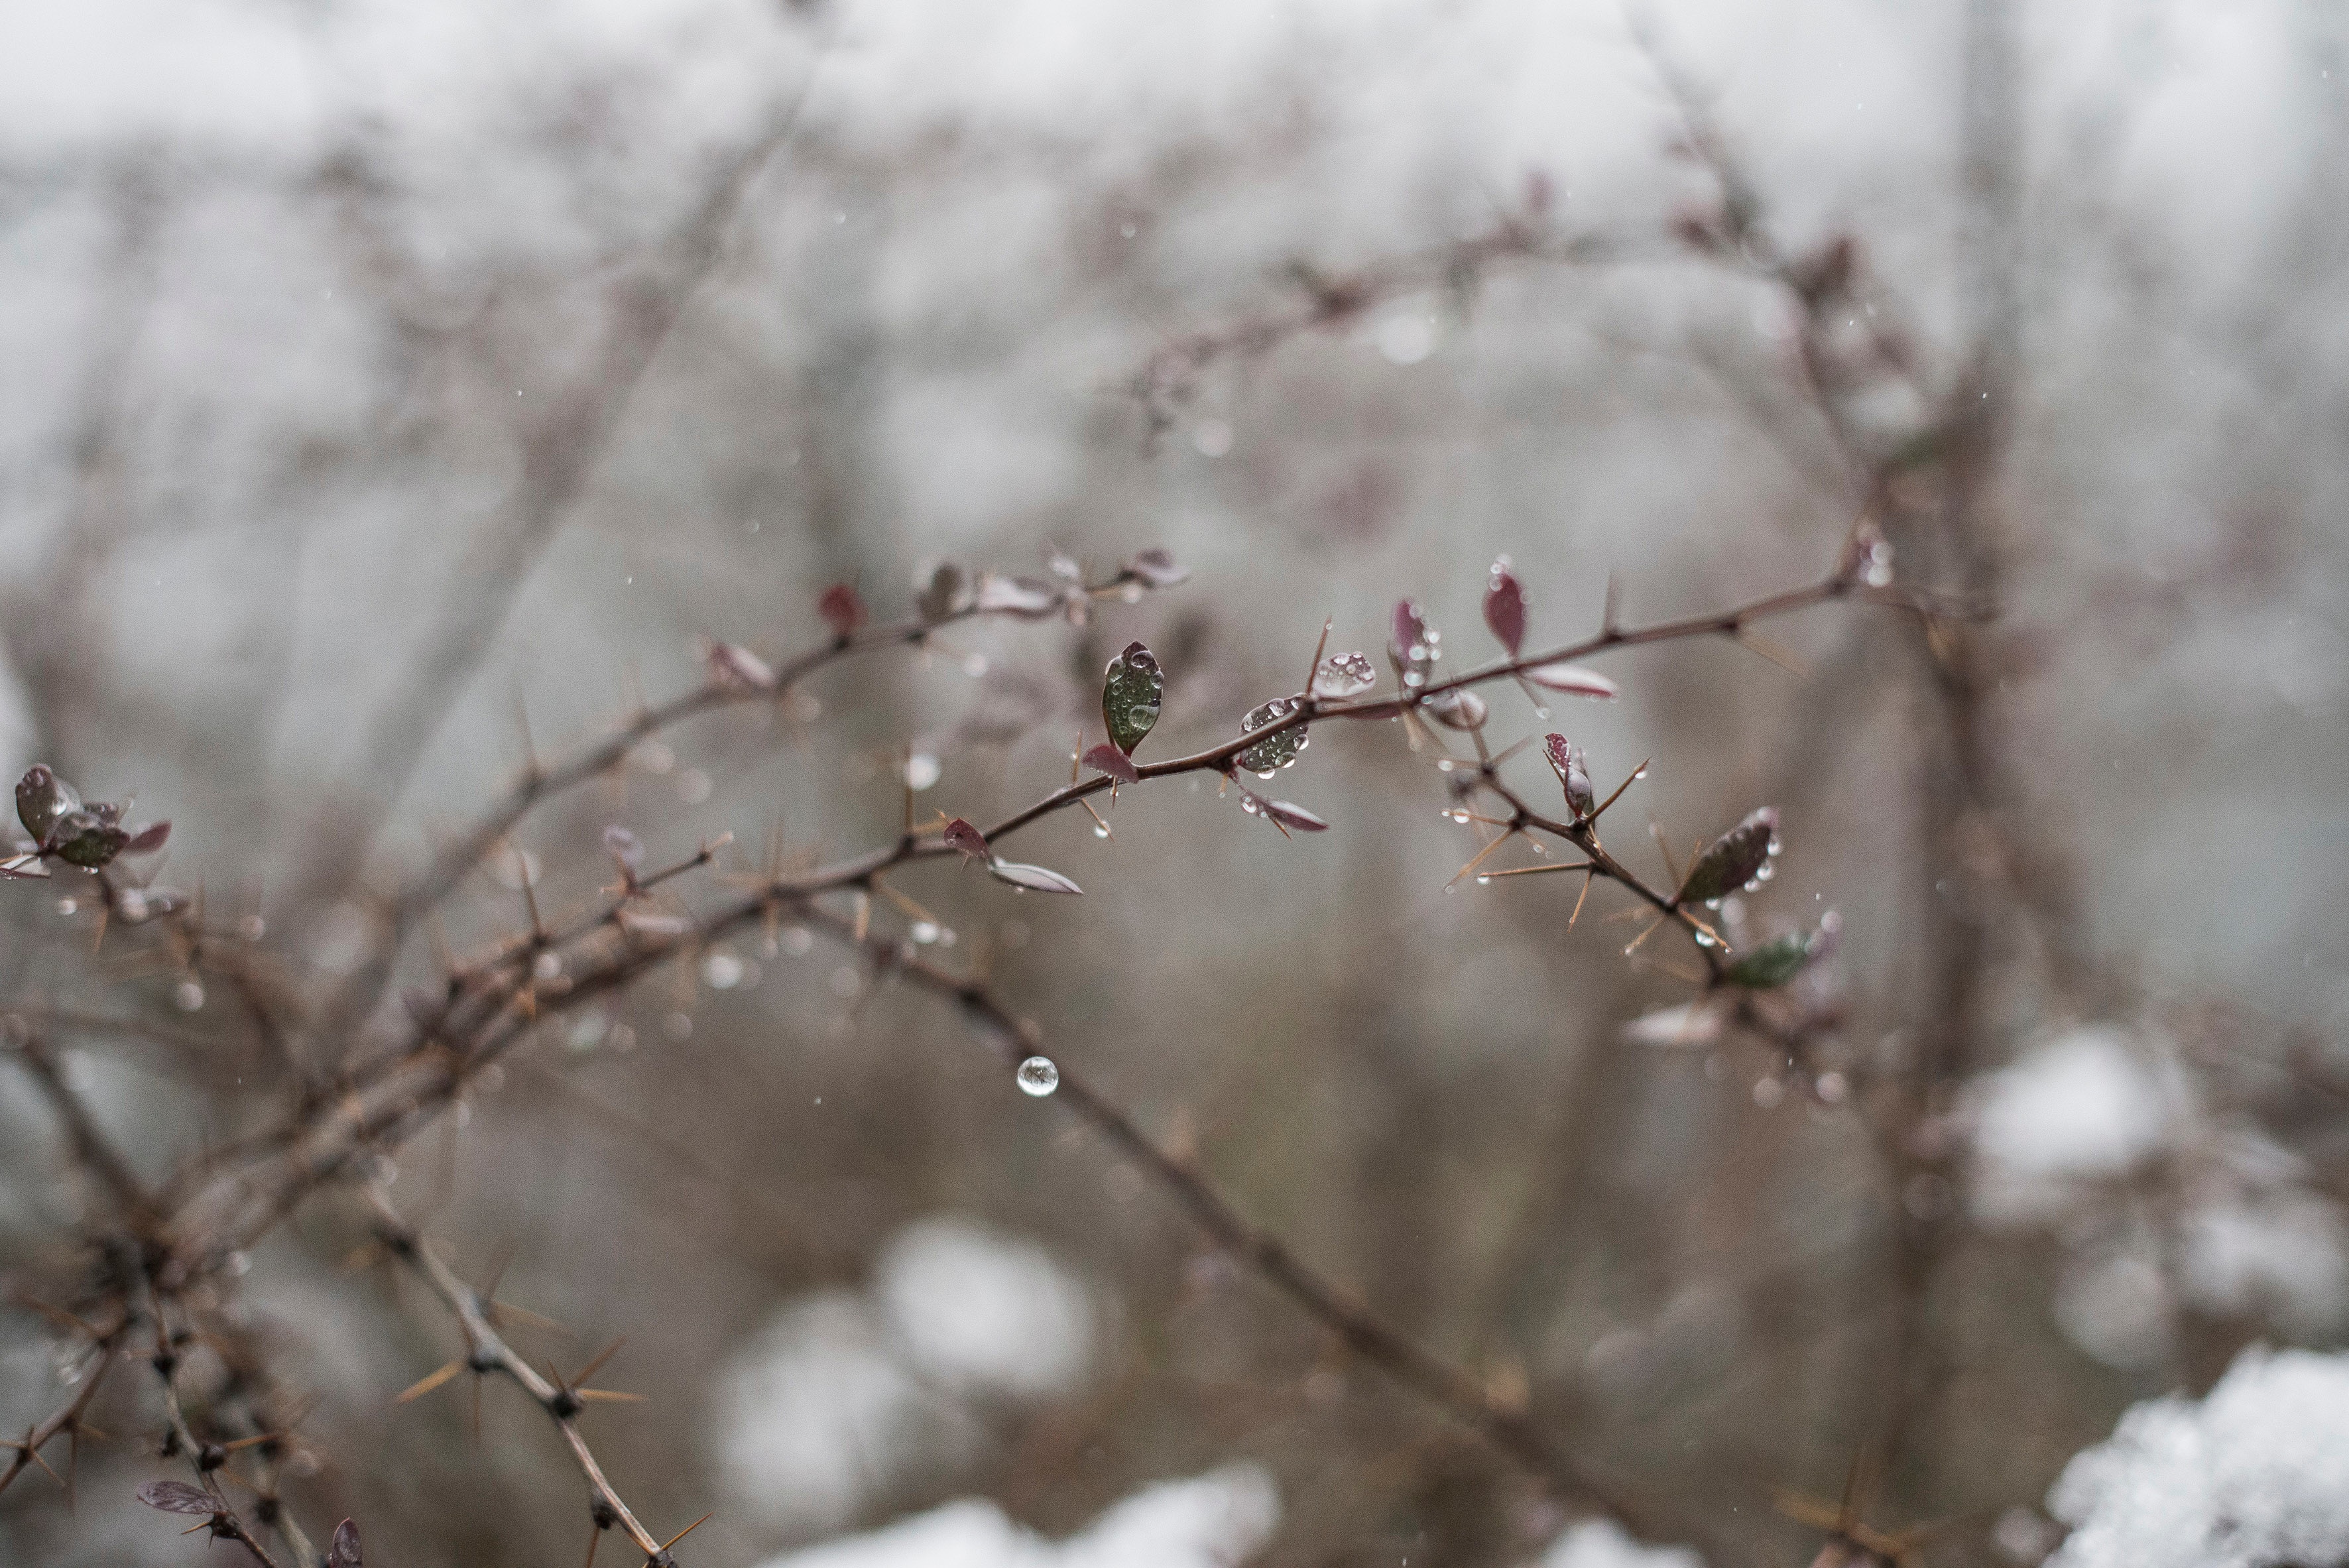
tree, nature, branch, blossom, snow, winter, plant, leaf, flower, frost, ice, spring, weather, flora, season, cherry blossom, twig, freezing